Mona Rudao

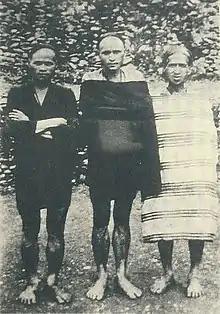
Mona Rudao (centre) and other Seediq tribal leaders

Mona Rudao, or Mouna Rudao (1880–1930), was the son of a chief of the Seediq tribe of Taiwanese aborigines. In 1911, he made a visit to Japan. He succeeded his father as a chief of the village of Mahebo (in present-day Ren'ai, Nantou) and became one of the most influential chiefs of the area of Wushe. Mona Rudao was from the Tgdaya group of the Seediq.